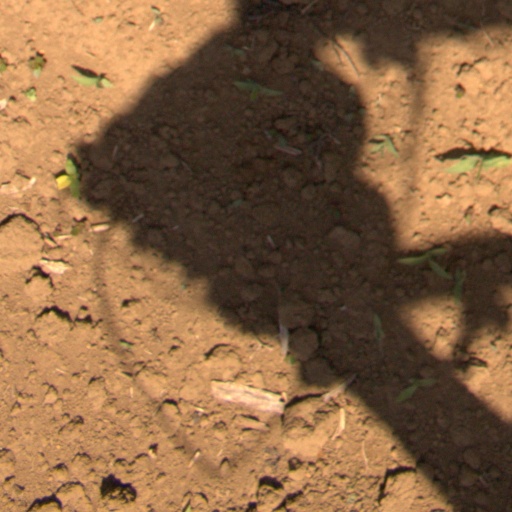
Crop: Jerusalem artichoke